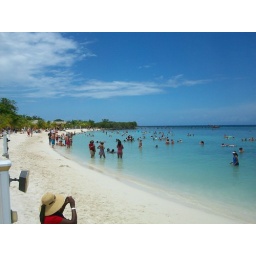
The beach in Roatan. The water felt so good. And we found all kinds of sea shells.